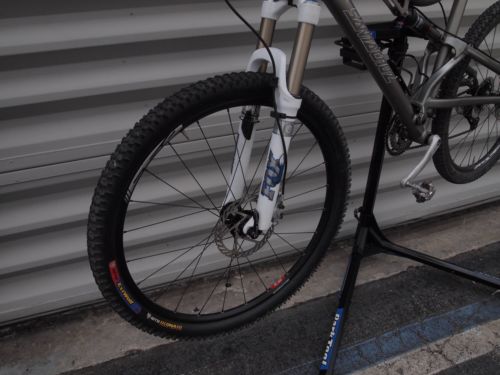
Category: bicycle